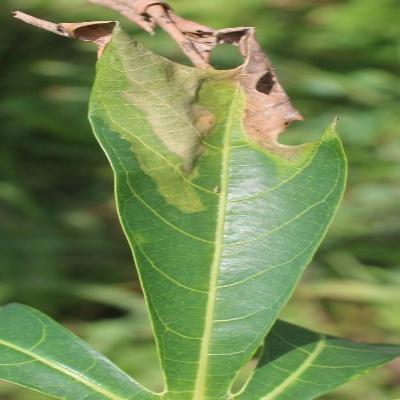
Crop: Cassava
Condition: bacterial blight